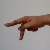
The image shows a hand gesture representing the letter 'P' in Indian Sign Language.